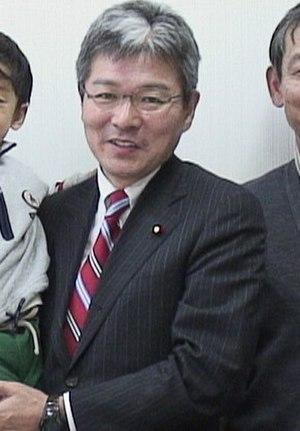
Cette liste des députés de la 48ᵉ législature de la Chambre des représentants du Japon indique les « représentants » ou « député » élus à la Chambre des représentants du Japon à la suite des élections législatives japonaises de 2017.